V692 Coronae Australis

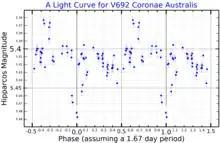
A light curve for V692 Coronae Australis, plotted from "Hipparcos" data

Astronomers Carlos and Mercedes Jaschek along with a colleague listed HD 166596 as a Be star in 1964. However, its status as an Ap star was not observed until 1979 by astronomers N. Vogt and A.M Faundez. A year later, HD 166596 was observed to be variable and it had a period of 1.67 days. In 1981, its variability was confirmed and it was given the variable star designation V692 Coronae Australis—the 692nd variable star in Corona Australis. The star might have a shorter period of 49.8 hours.